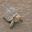
Label: turtle